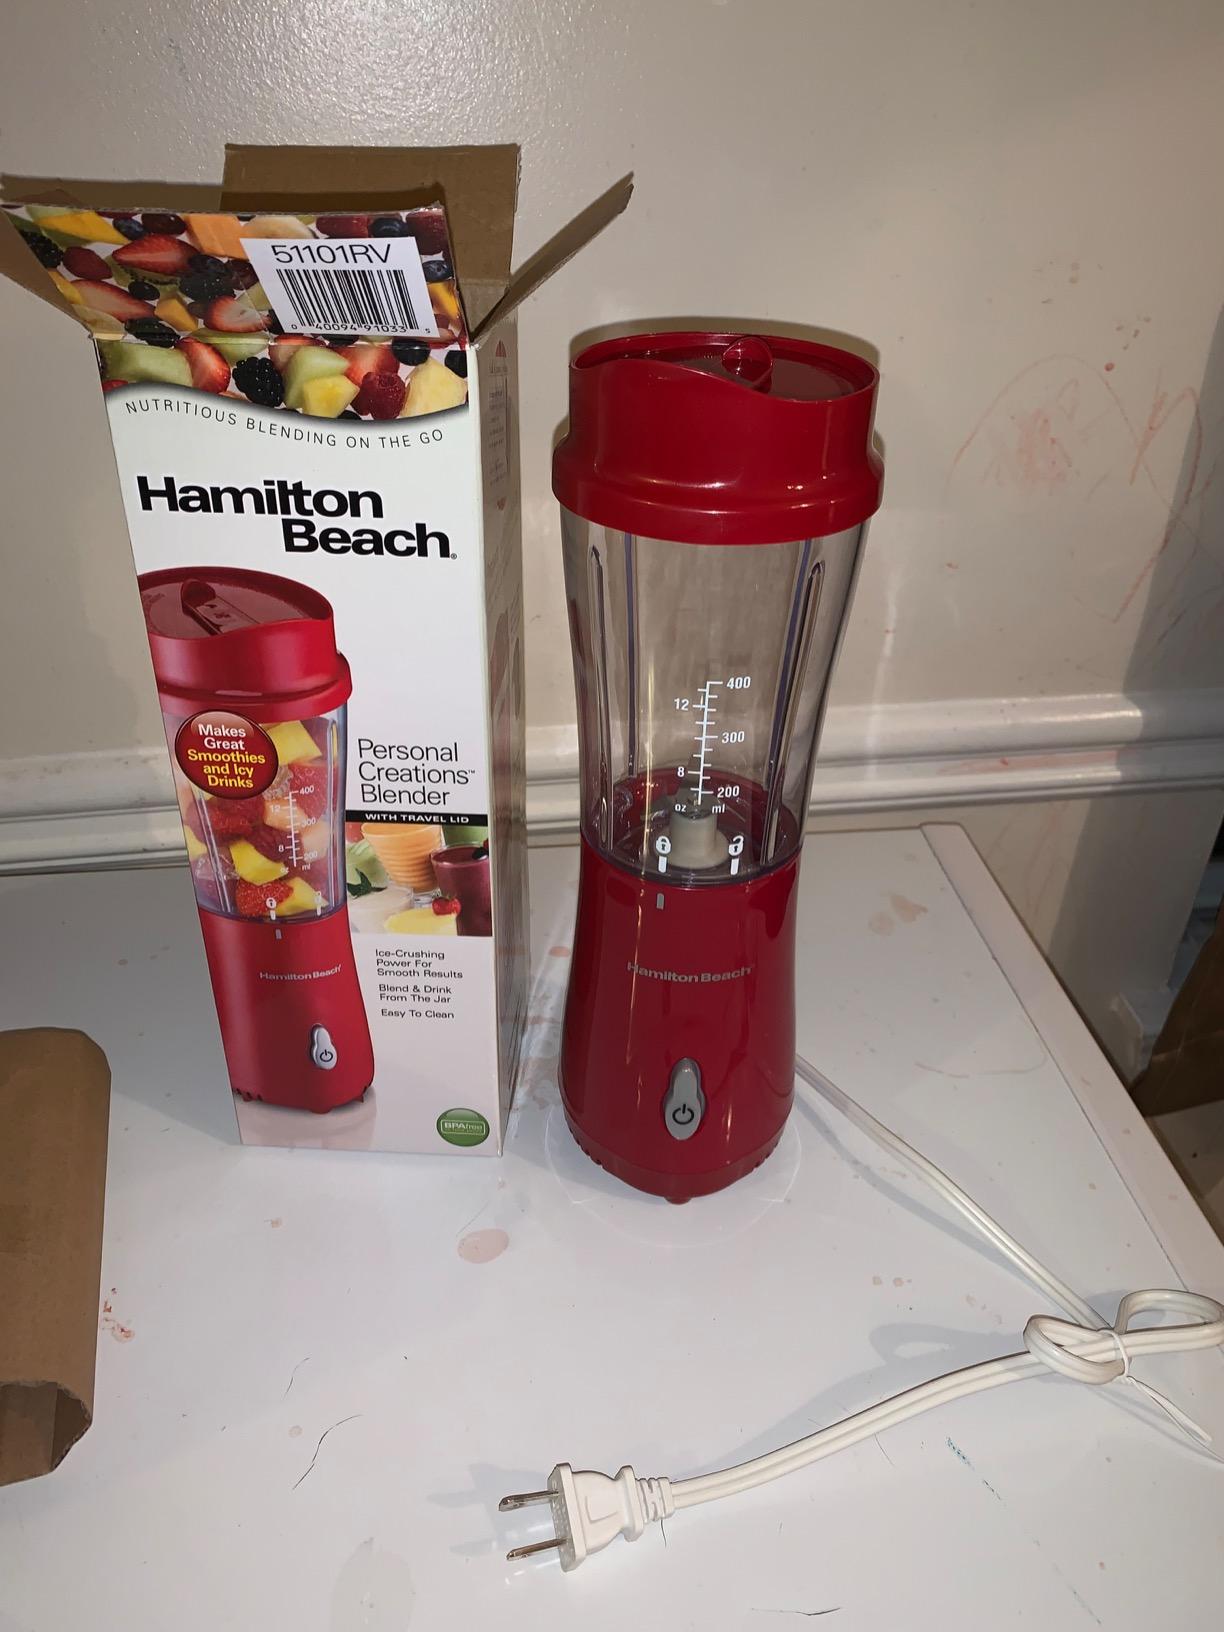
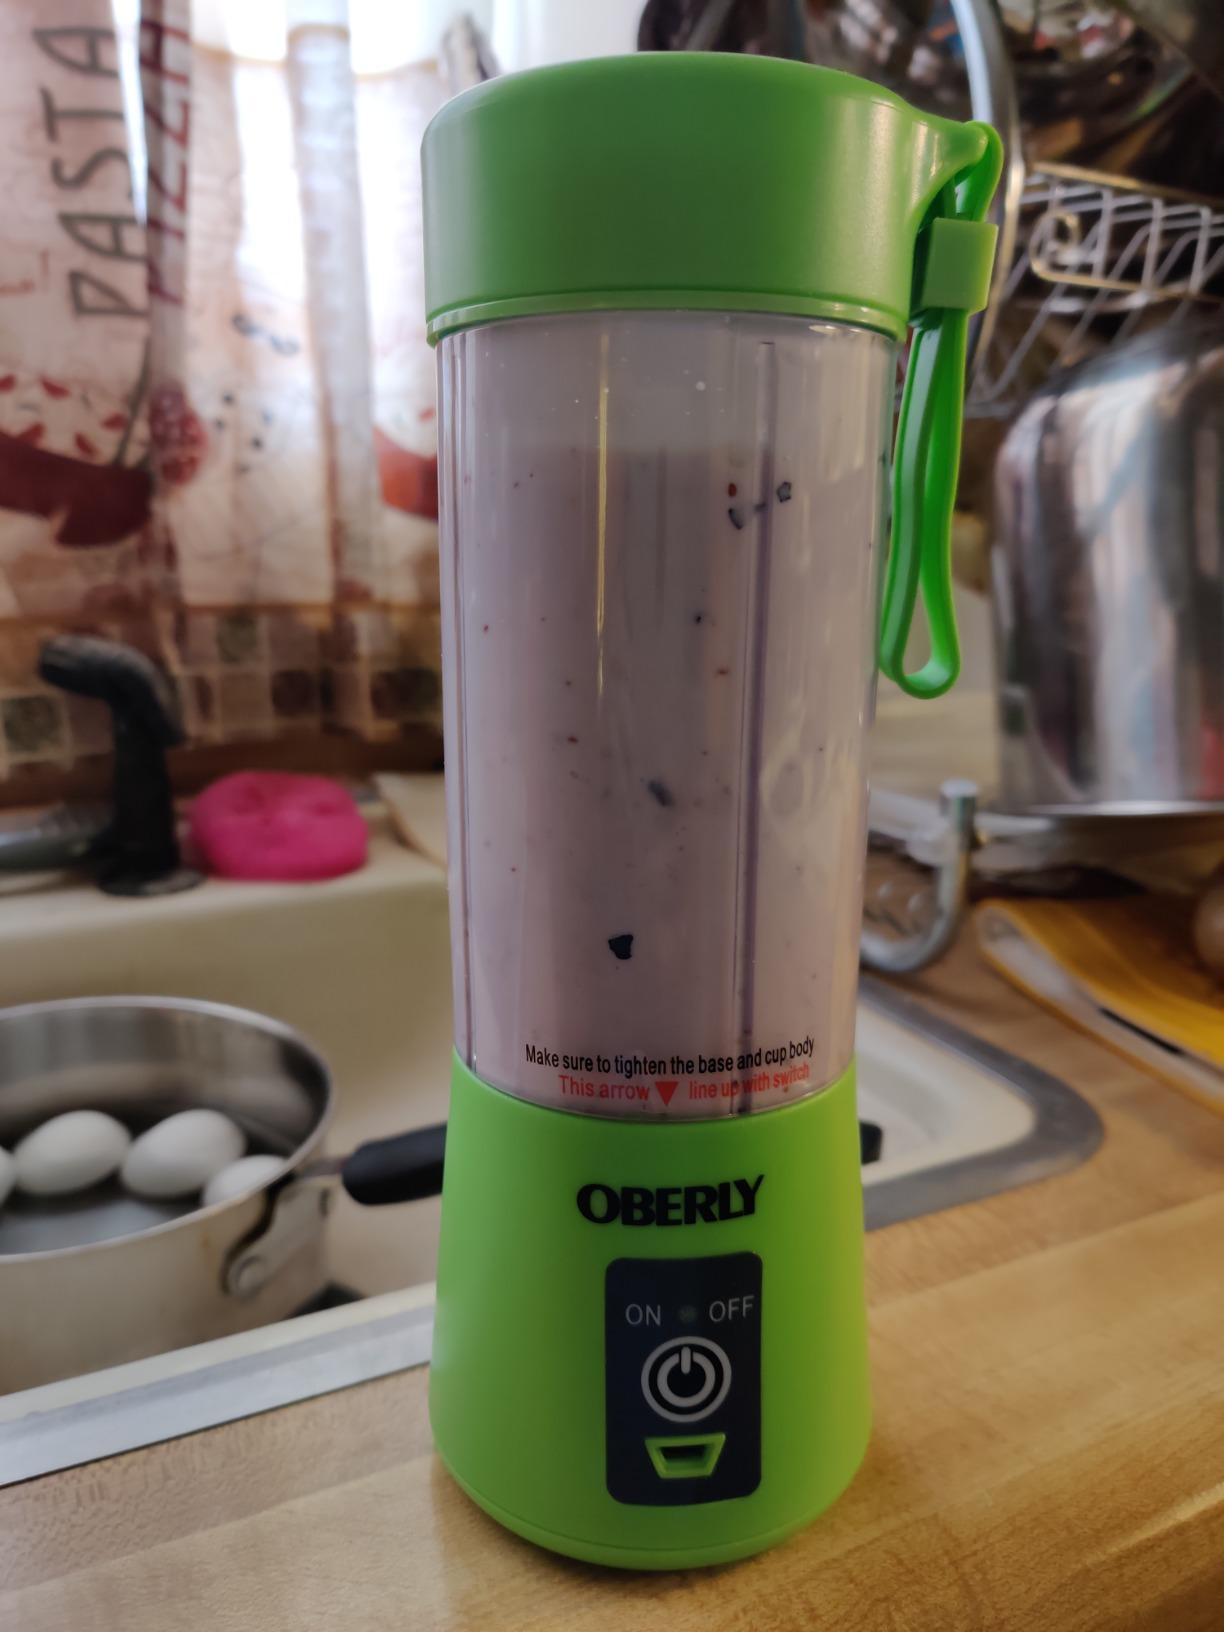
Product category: items_blender
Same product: no